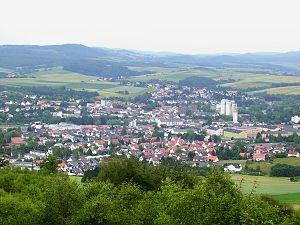
Lebach est une ville allemande située dans le Land de la Sarre et le district de Sarrelouis.